Answer in natural language. Estimate the real world distances between objects in the image. Which object is closer to framed landscape photograph with black wood frame, Doorway or Television? Choose between the following options: Doorway or Television
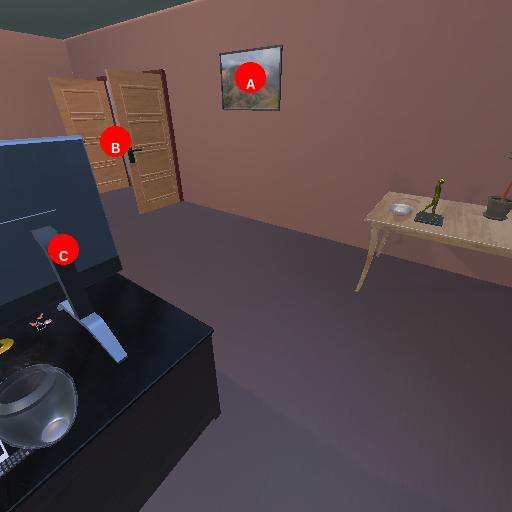
<answer>Doorway</answer>